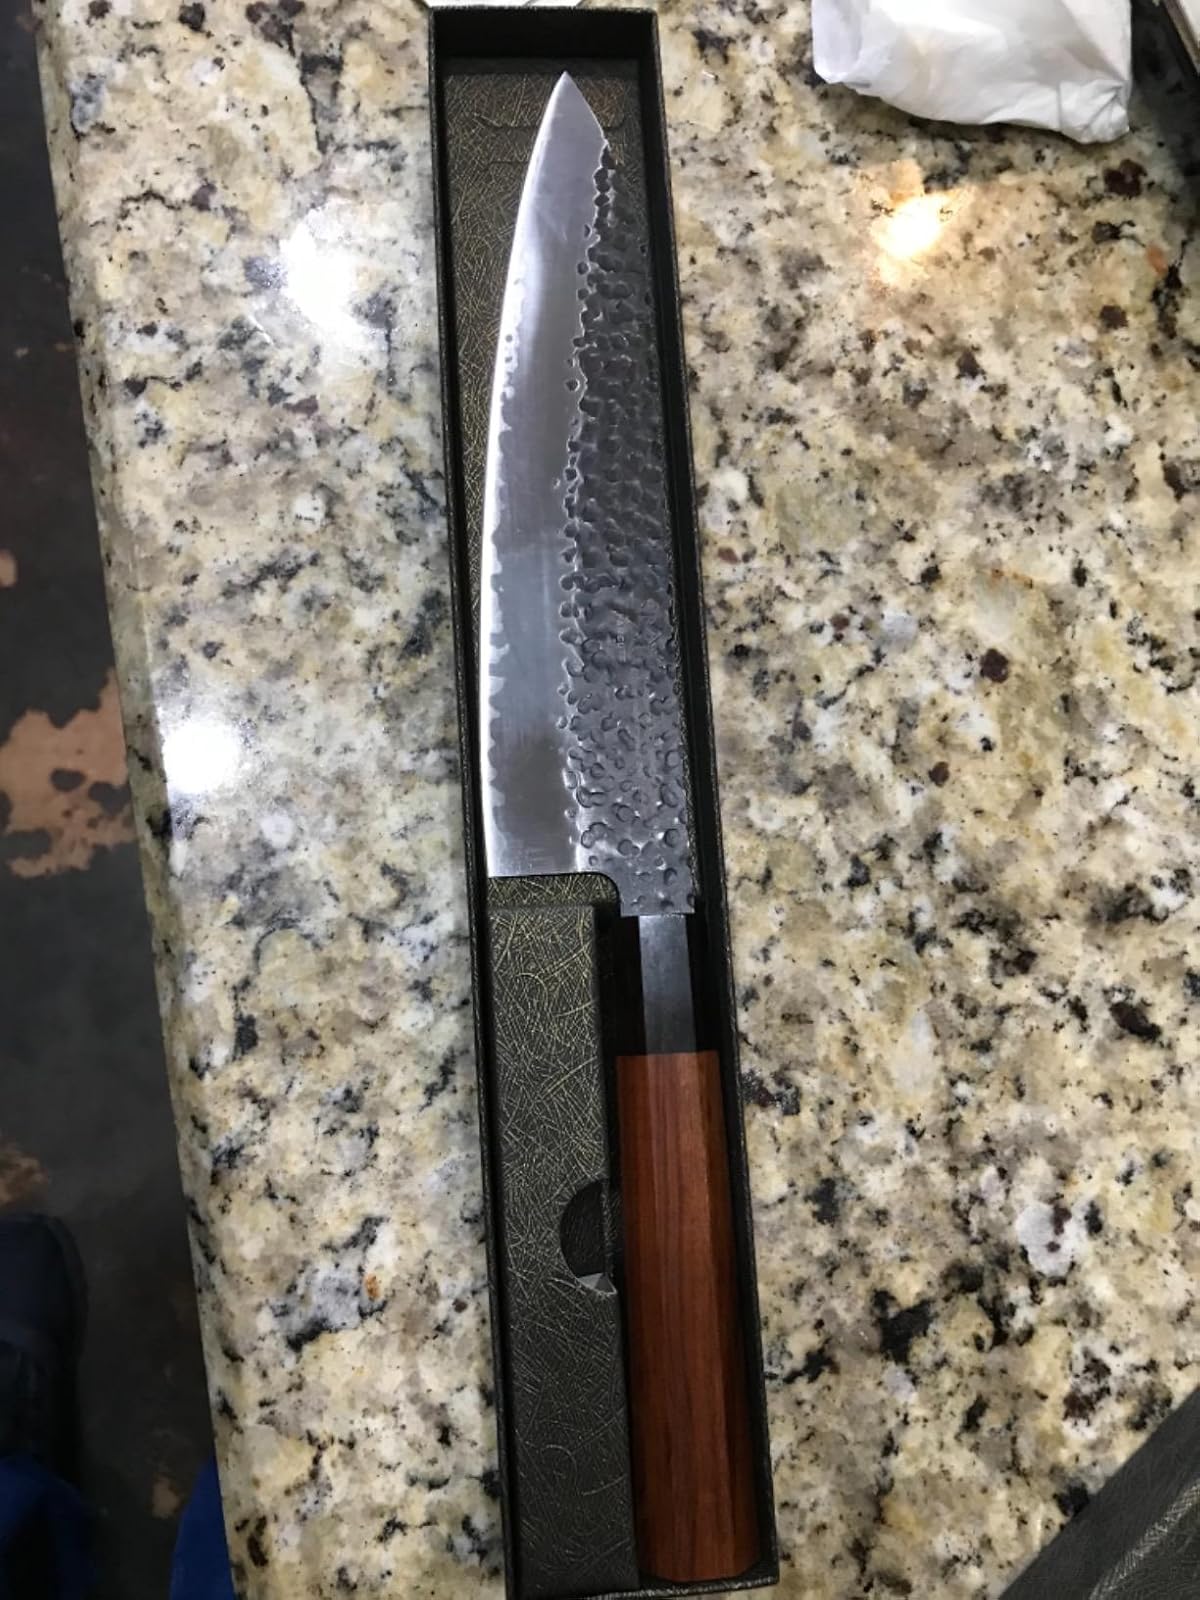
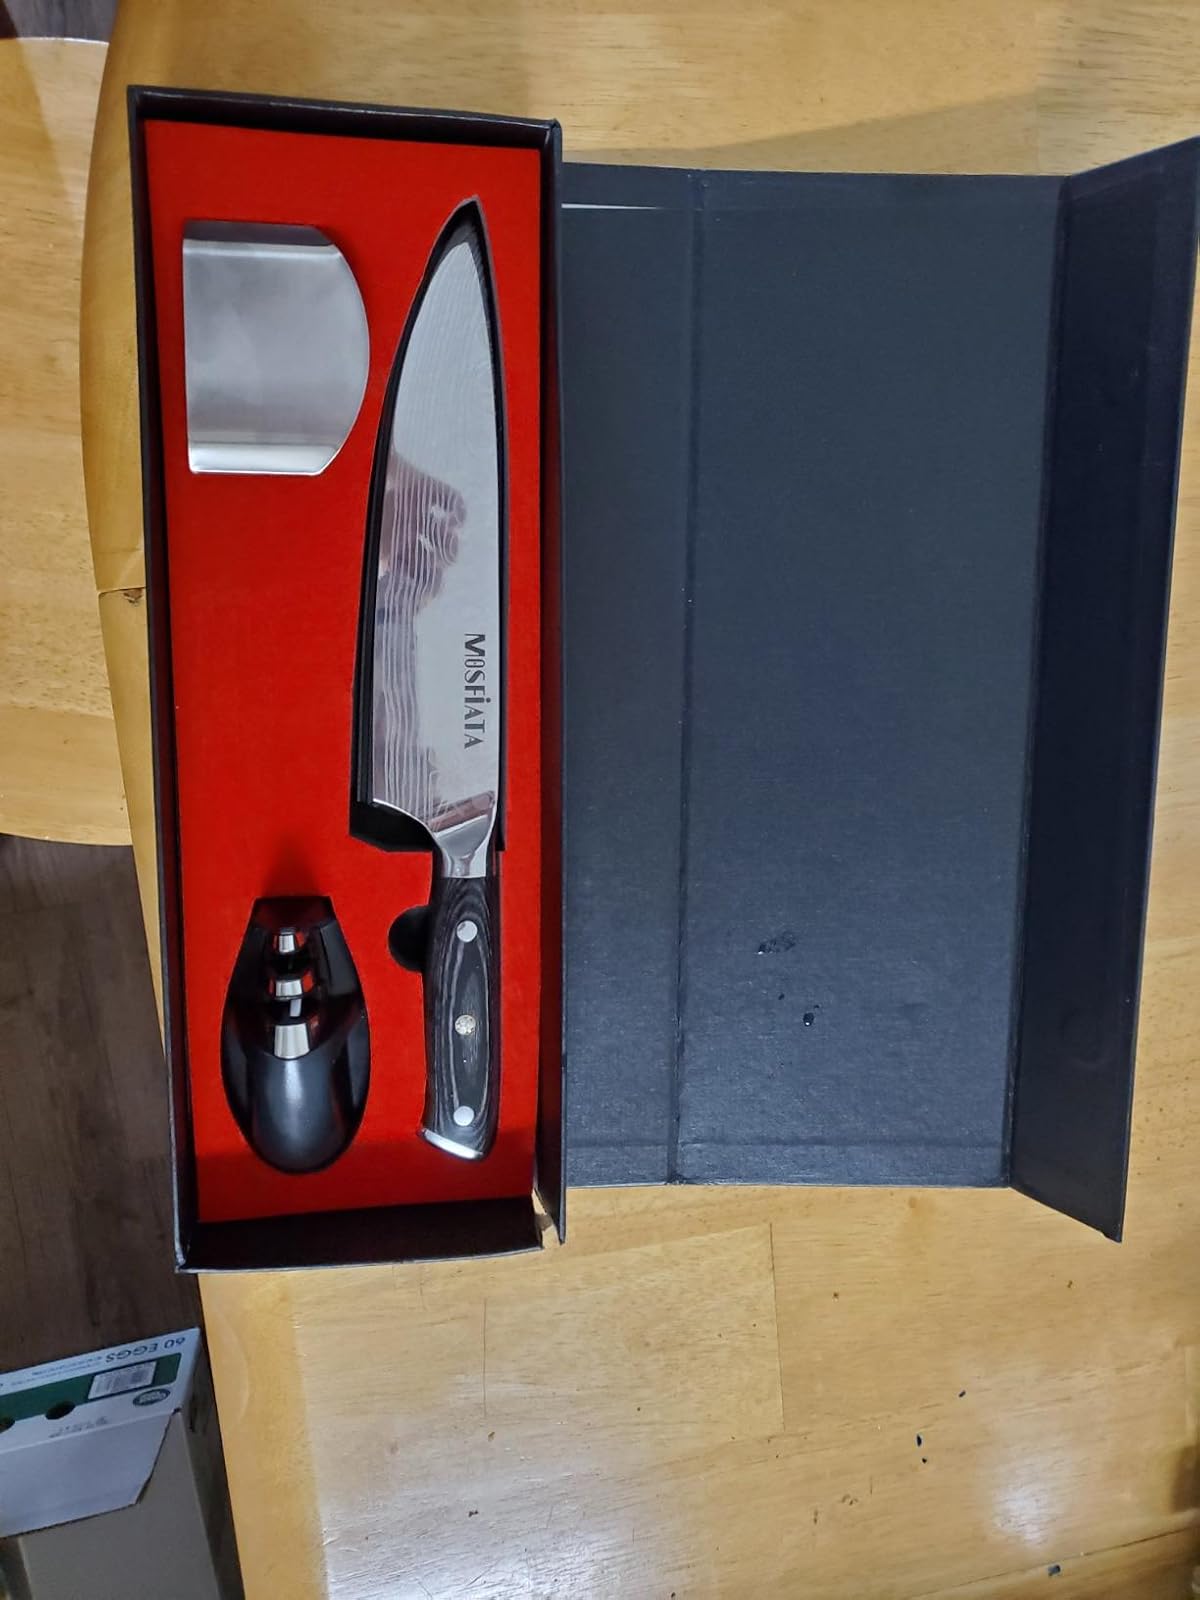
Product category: items_knife
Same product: no